Nanogel

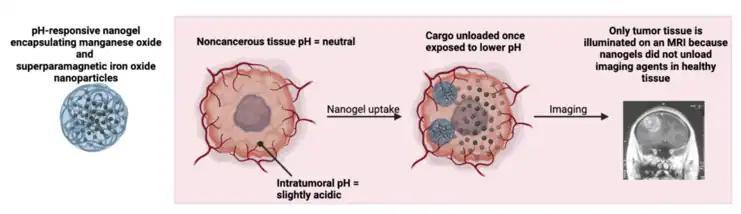
An example of pH-responsive nanogels to increase MRI sensitivity. Created with BioRender.

Typical MRI contrast agents that contain gadolinium and manganese are quickly excreted from the body and carry risks of increased toxicity. Nanogels aim to circumvent these limitations by encapsulating these agents and increasing their relaxivity, or sensitivity. One study encapsulated gadolinium-III within a nanogel and observed a significant enhancement in relaxivity compared to a clinically available formulation of gadolinium-III. Another group developed pH-responsive nanogels containing both manganese oxide and superparamagnetic iron oxide nanoparticles that successfully imaged small tumors, where the pH was more acidic compared to the surrounding healthy tissues. Fluorine-containing nanogels can also be used as tracers for F MRI, because their aggregation and tissue binding has only minor effect on their F MRI signal. Furthermore, they can carry drugs and their physico-chemical properties of the polymers can be highly modulated.